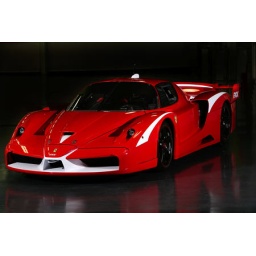
a red car in a black background